BMT Broadway Line

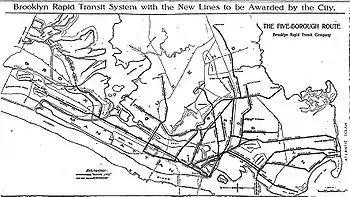
The BRT proposal

The Brooklyn Rapid Transit Company (BRT) submitted a proposal to the Commission, dated March 2, 1911, to operate the Tri-borough system (but under Church Street instead of Greenwich Street), as well as a branch along Broadway, Seventh Avenue, and 59th Street from Ninth Street north and east to the Queensboro Bridge; the Canal Street subway was to merge with the Broadway Line instead of continuing to the Hudson River. The IRT initially opposed the BRT's plans to operate a subway line under Broadway in Manhattan, as the IRT wanted to operate the line itself, but the BRT persisted. In May 1911, the IRT proposed constructing a two-track line extending from Lafayette Avenue in Brooklyn, which would cross the East River into Manhattan and travel west under 14th Street, north under Broadway, and east under 59th Street to the Queensboro Bridge. The BRT refused to accept this offer. The city, the BRT, and the IRT reached an agreement and sent a report to the New York City Board of Estimate on June 5, 1911. The line along Broadway to 59th Street was assigned to the BRT, while the IRT obtained the Lexington Avenue line, connecting with its existing route at Grand Central–42nd Street. The New York City Board of Estimate approved the report on June 21. The Public Service Commission approved a proposal in March 1912 to connect the line with the proposed Montague Street Tunnel at its southern end. The Dual Contracts, two operating contracts between the city and the BMT and IRT, were adopted on March 4, 1913.